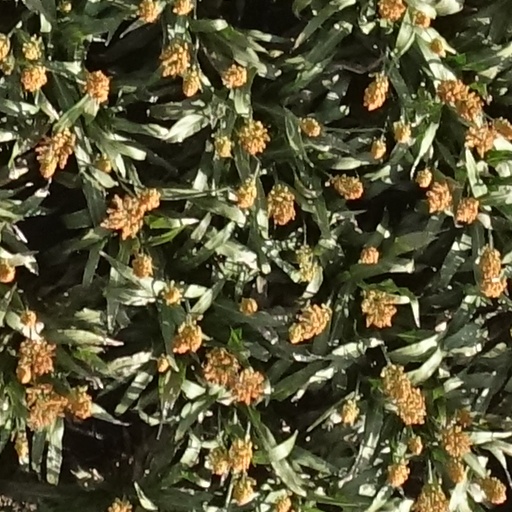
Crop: sorghum